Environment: lab
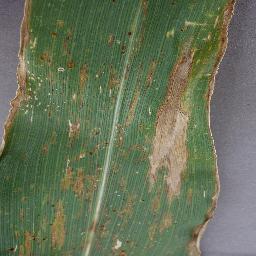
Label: gray_leaf_spot